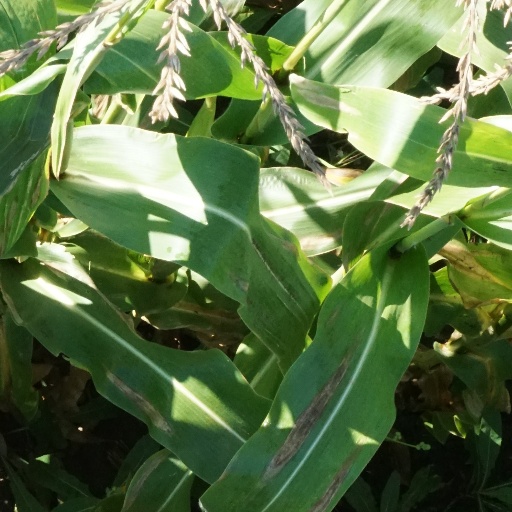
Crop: maize; corn